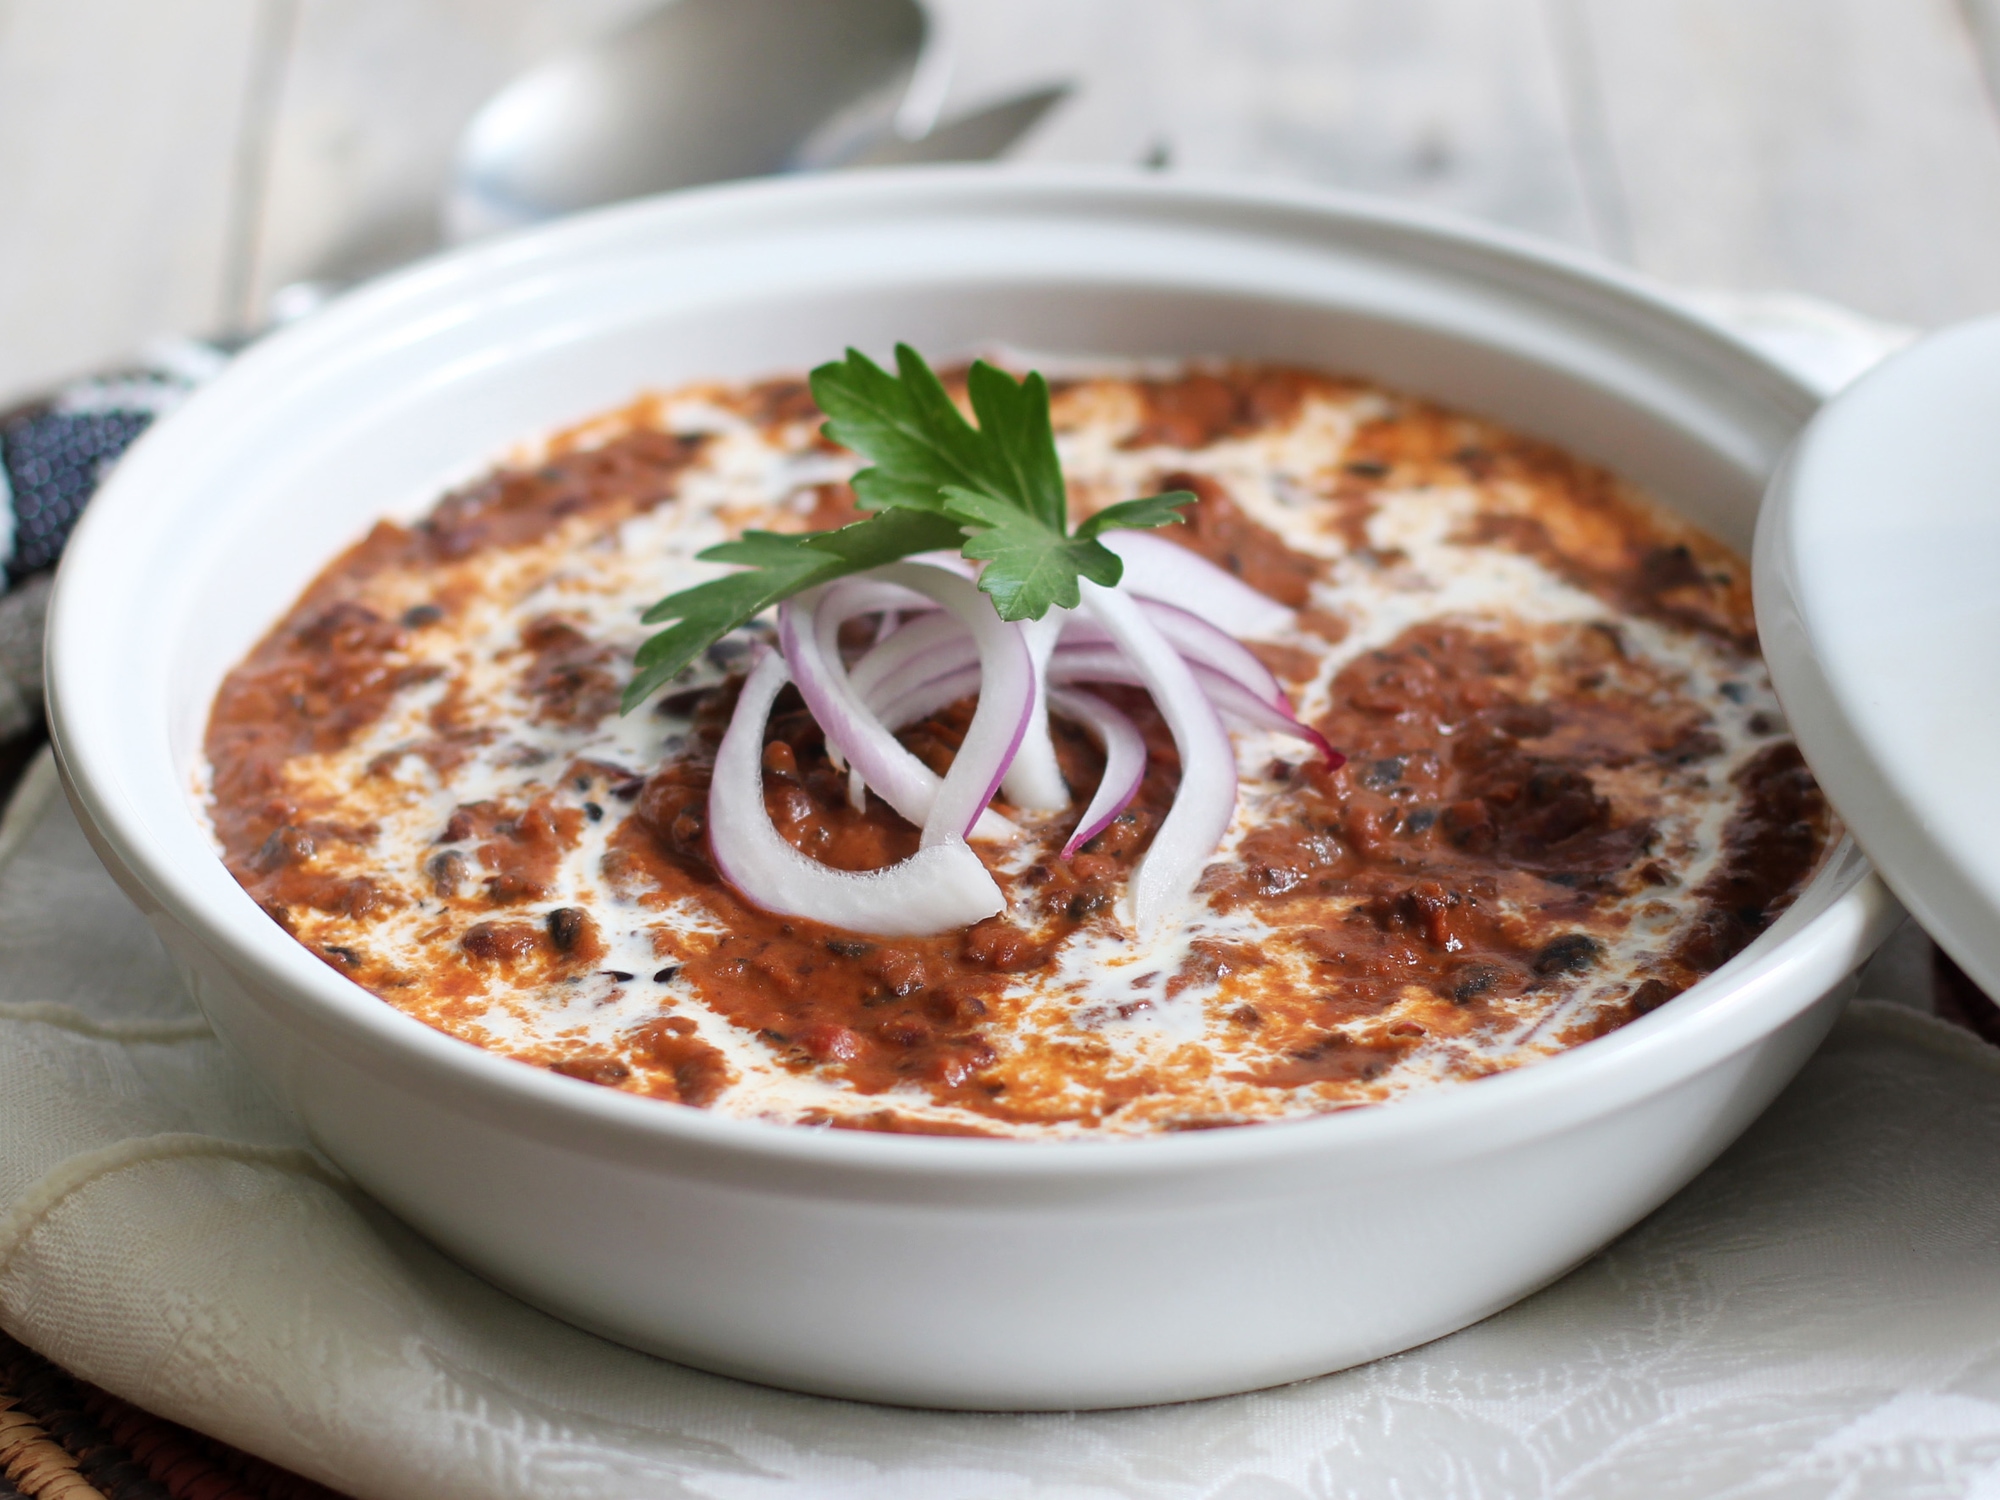
Dish: dal_makhani